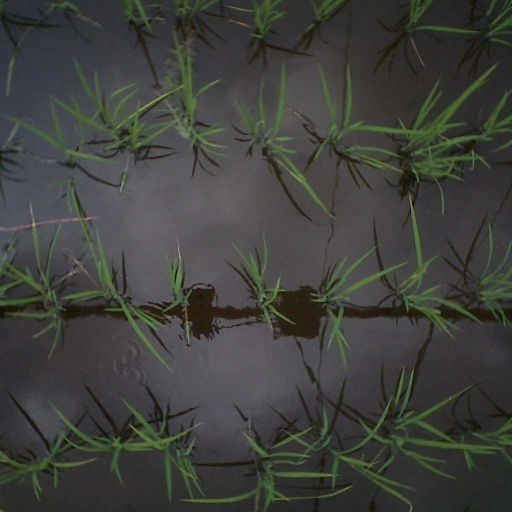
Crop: rice